Khartoum

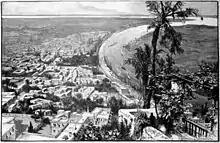

The city rapidly grew and developed under British administration. Under Reginald Wingate (1899–1916), the Governor-General's Palace in Khartoum was rebuilt using red bricks, with sandstone used for the corners. The buildings in Khartoum proper were modeled after Victorian architecture, with a distinct Middle Eastern influence as well as Mediterranean-style windows and balconies. The Gordon Memorial College (now the University of Khartoum) was opened in 1903, and a new railway to Port Sudan was completed in 1919. These developments prompted large migration from rural areas, resulting in an increase in the city's population. By 1930, Khartoum was estimated to have a population of over 50,000.